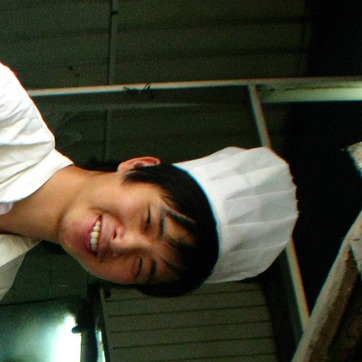
Material: hair